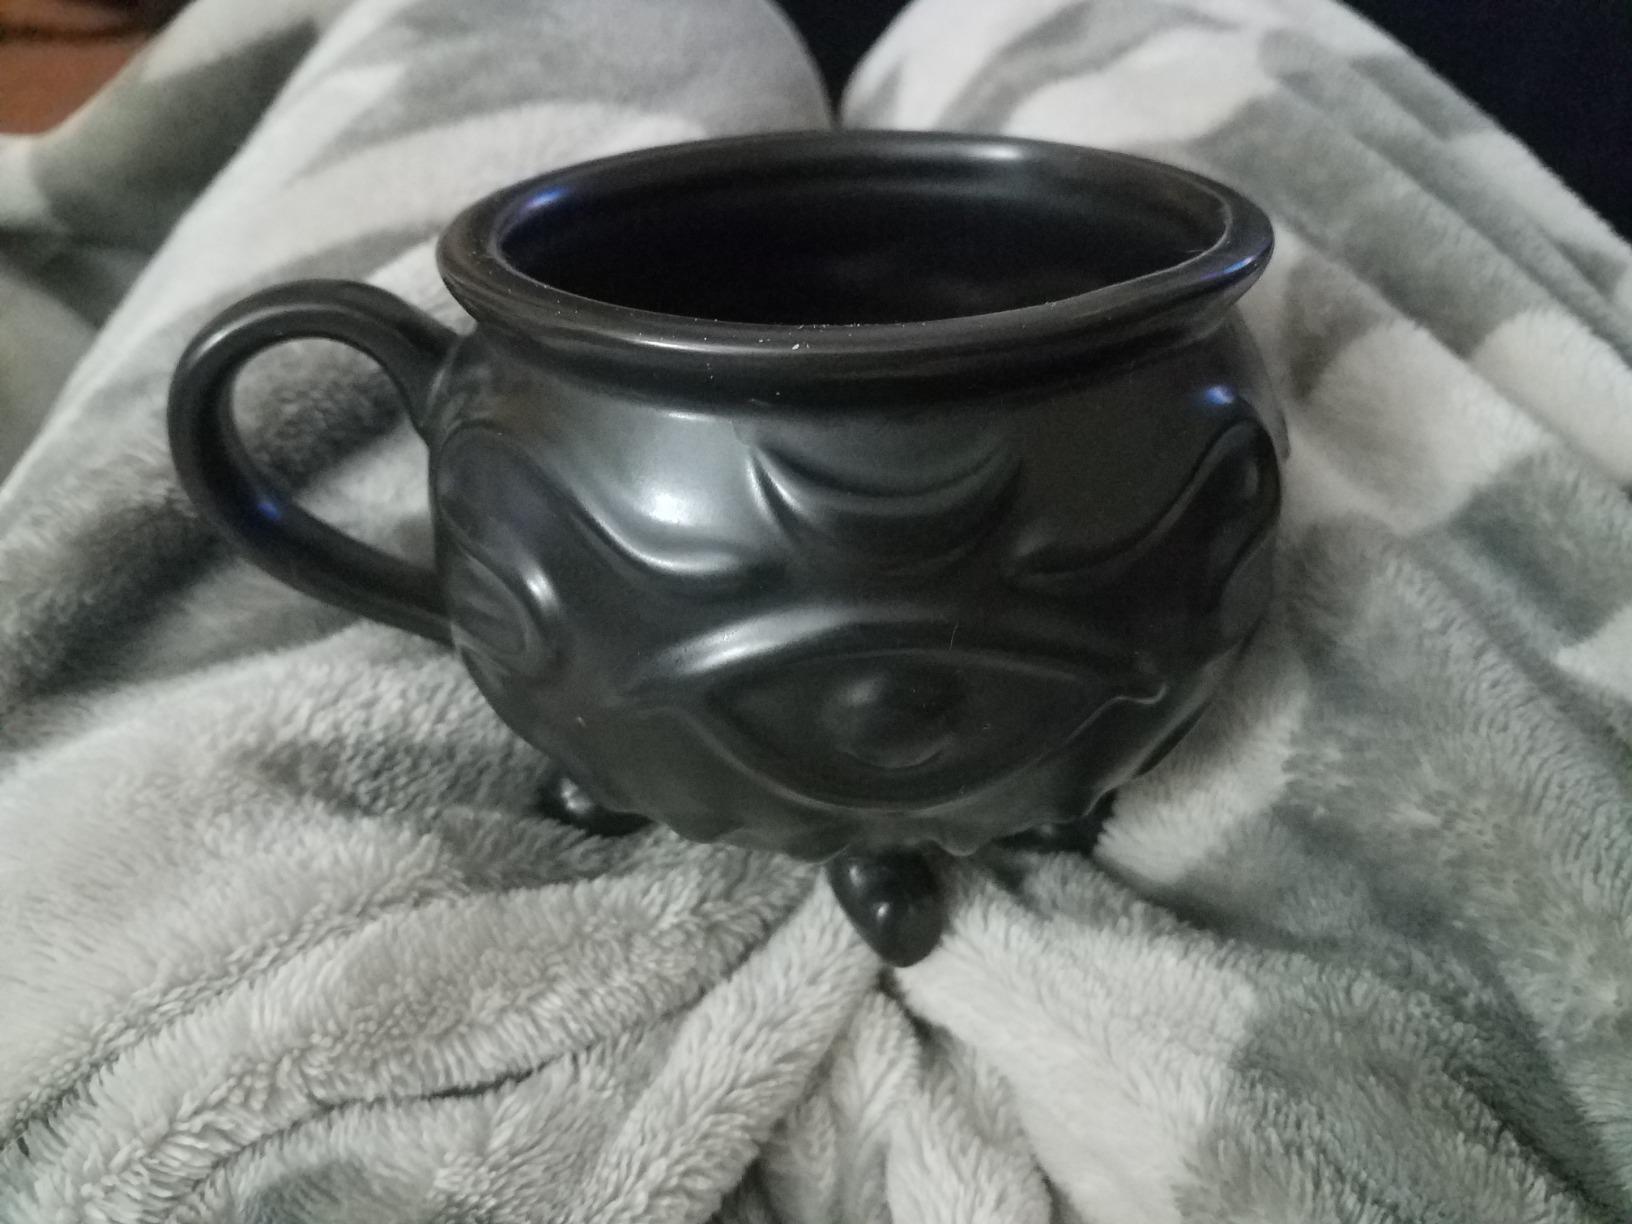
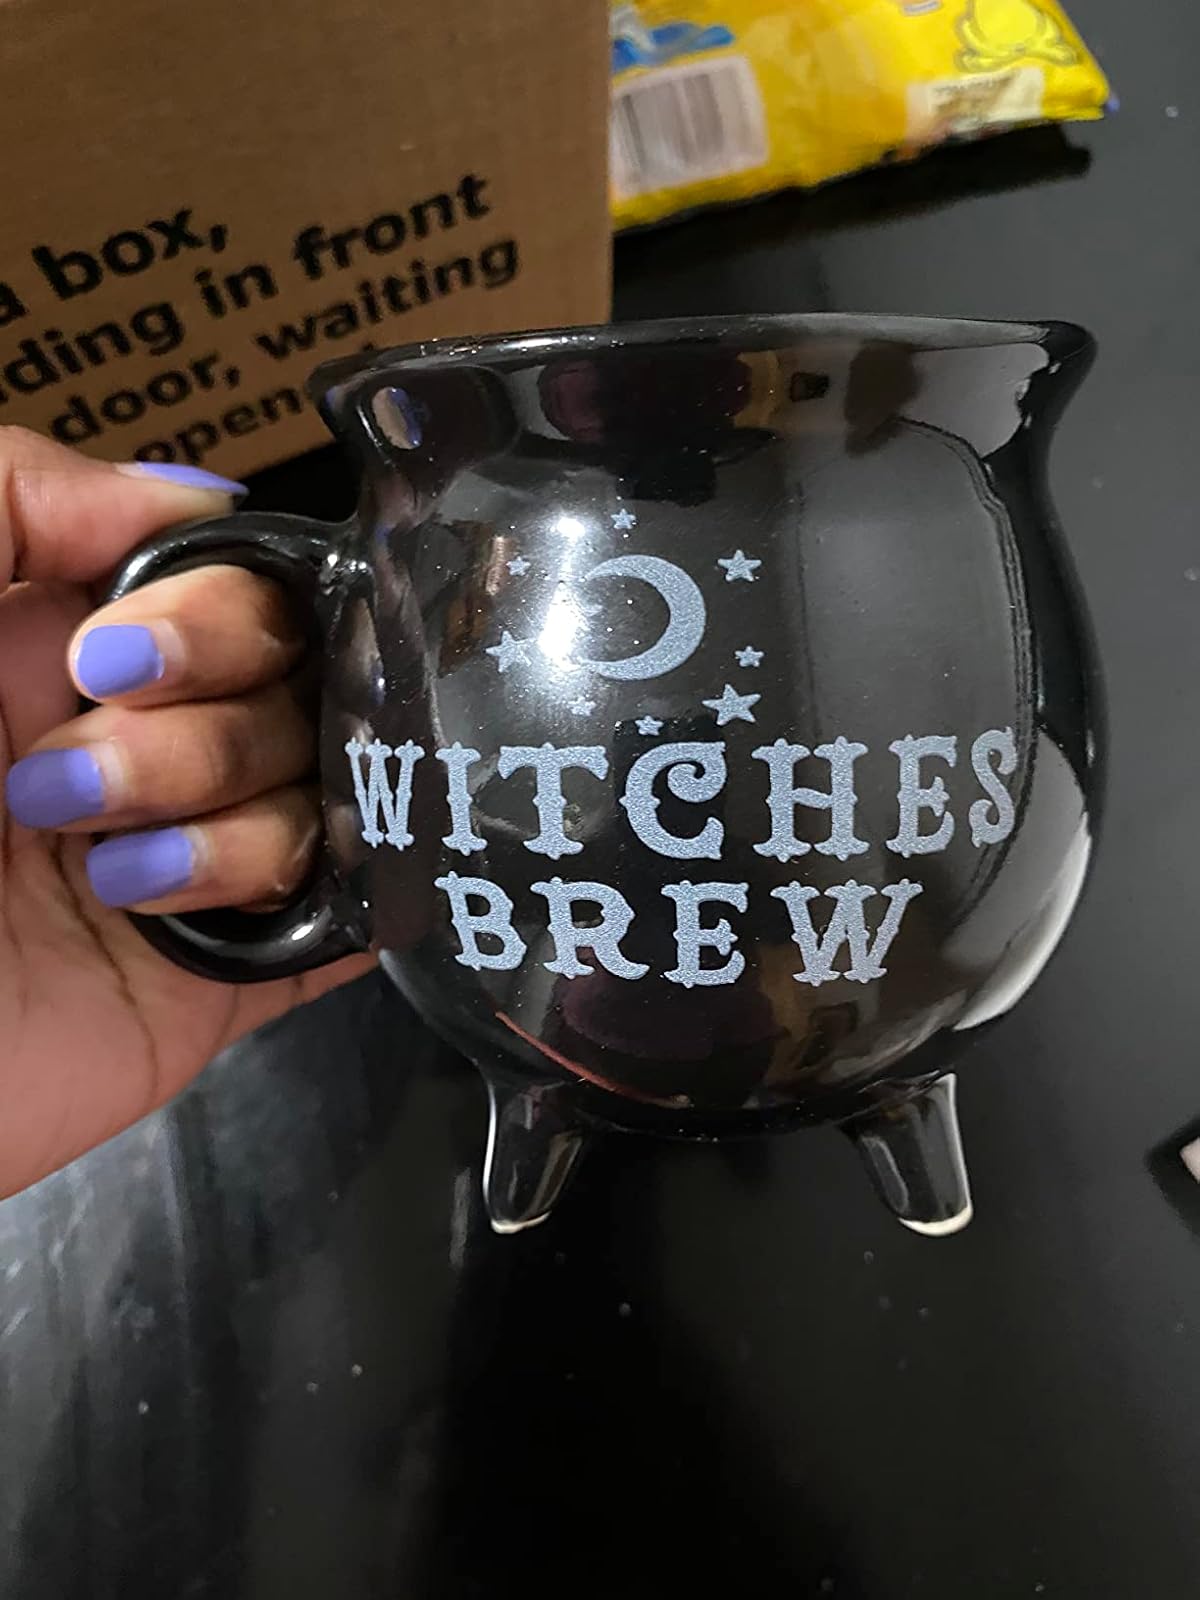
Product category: items_mug
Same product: no